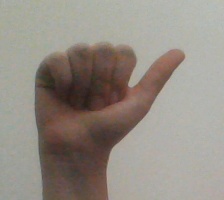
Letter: dhad